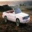
Label: automobile